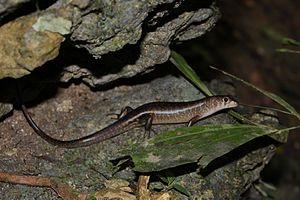
Pinoyscincus jagori est une espèce de sauriens de la famille des Scincidae.
Pinoyscincus est un genre de sauriens de la famille des Scincidae.